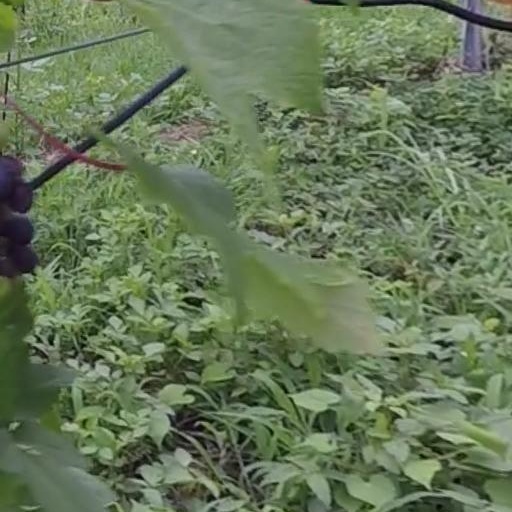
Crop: grape